Fukaya, Saitama

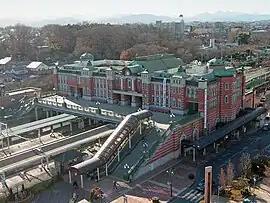
Fukaya Station

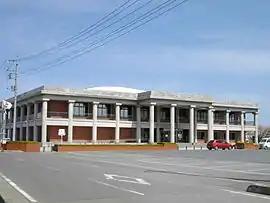
Eiichi Shibusawa Memorial Museum

Fukaya is located on the northern border of Saitama Prefecture, in the flatlands of the Kantō plain, in-between the Tone River and the Arakawa River .